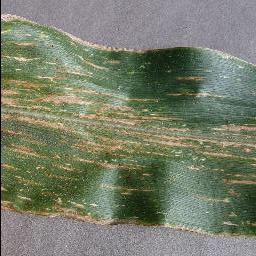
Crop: corn
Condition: (maize)_cercospora_spot_gray_spot